.345 Winchester Self-Loading

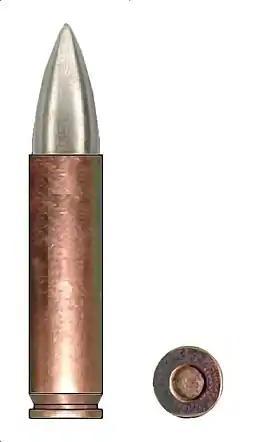
The ".345 Winchester Self-Loading" cartridge.

During the outbreak of the First World War, observation balloons were essential for both sides of the front. These static balloons inflated with hydrogen, became targets for airmen on both sides, and were defended by anti-aircraft batteries and patrol fighters.